Loch Ard Gorge

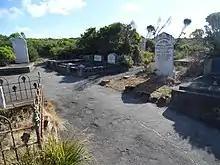
Cemetery for the "Loch Ard" passengers

At least four of "Loch Ard"s passengers are buried nearby: Reginald Jones, Arthur Mitchell, Eva Carmichael's elder sister Raby and their mother Rebecca. The bodies of many of the other passengers and crew were never found.